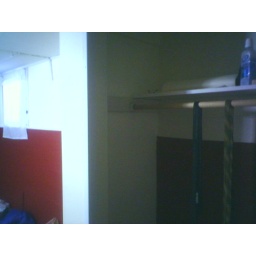
The red wall in my room continues through the closet.